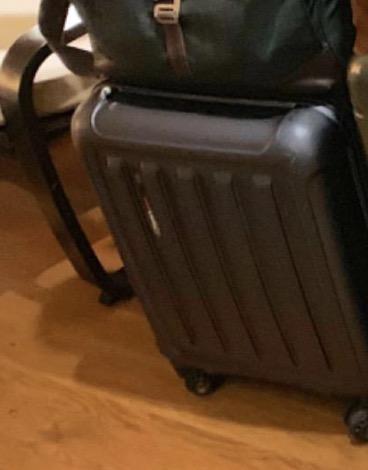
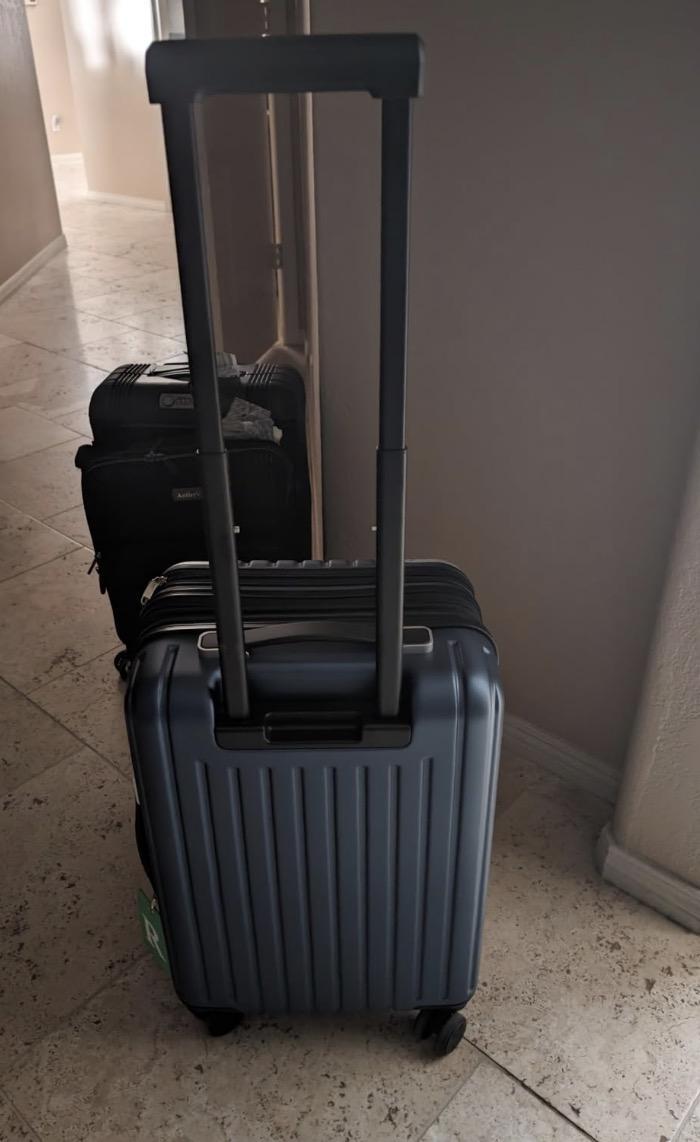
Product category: items_tea
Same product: no